Manuel Rivera-Ortiz

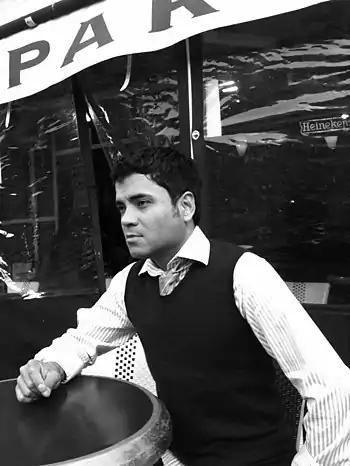
Manuel Rivera-Ortiz, Paris, France, 2009

Manuel Rivera-Ortiz (born December 23, 1968) is a stateside Puerto Rican photographer. He is best known for his social documentary photography of people's living conditions in less developed nations. Rivera-Ortiz lives in Rochester, New York, and in Zurich.